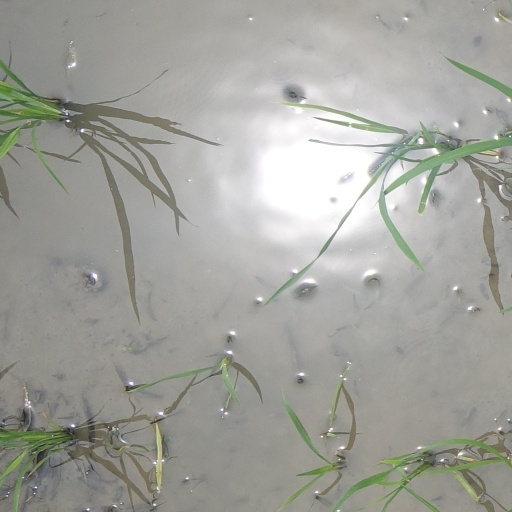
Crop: rice